Joint Enabling Capabilities Command

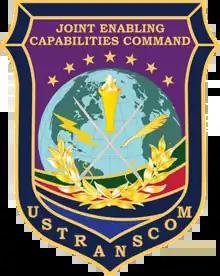
Emblem of the Joint Enabling Capabilities Command

The Joint Enabling Capabilities Command (JECC) is a subordinate command of United States Transportation Command, headquartered at Naval Station Norfolk, Virginia. It was previously part of United States Joint Forces Command. It developed from the Standing Joint Force Headquarters concept trialed during Exercise Millennium Challenge 2002.